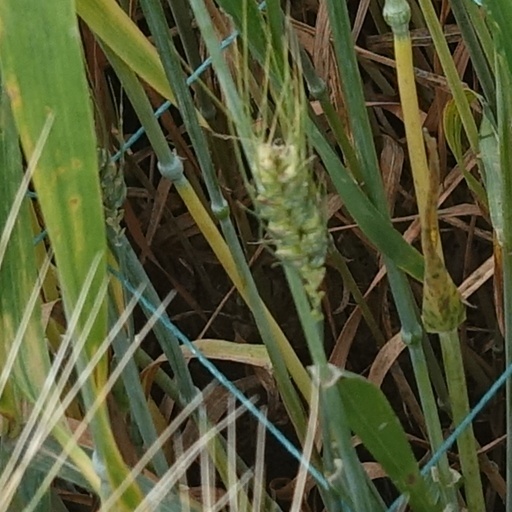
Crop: wheat